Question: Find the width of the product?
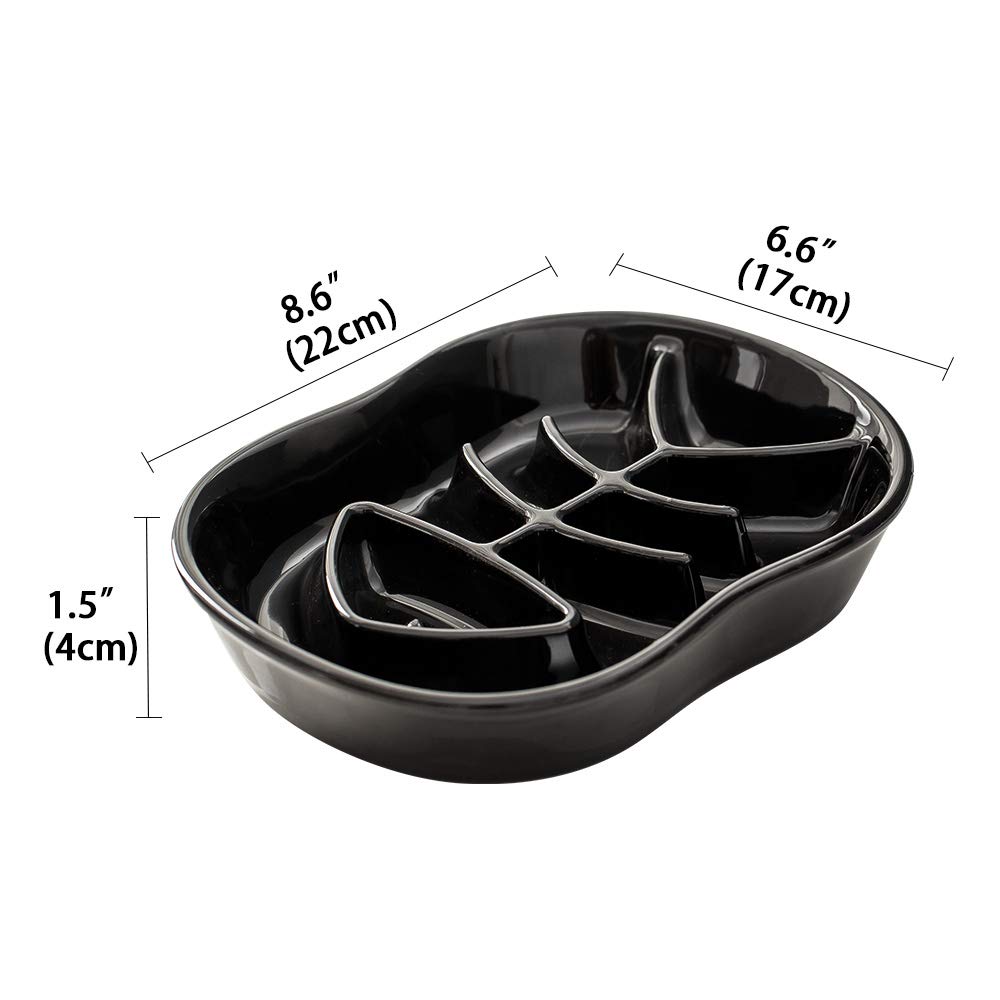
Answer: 17.0 centimetre